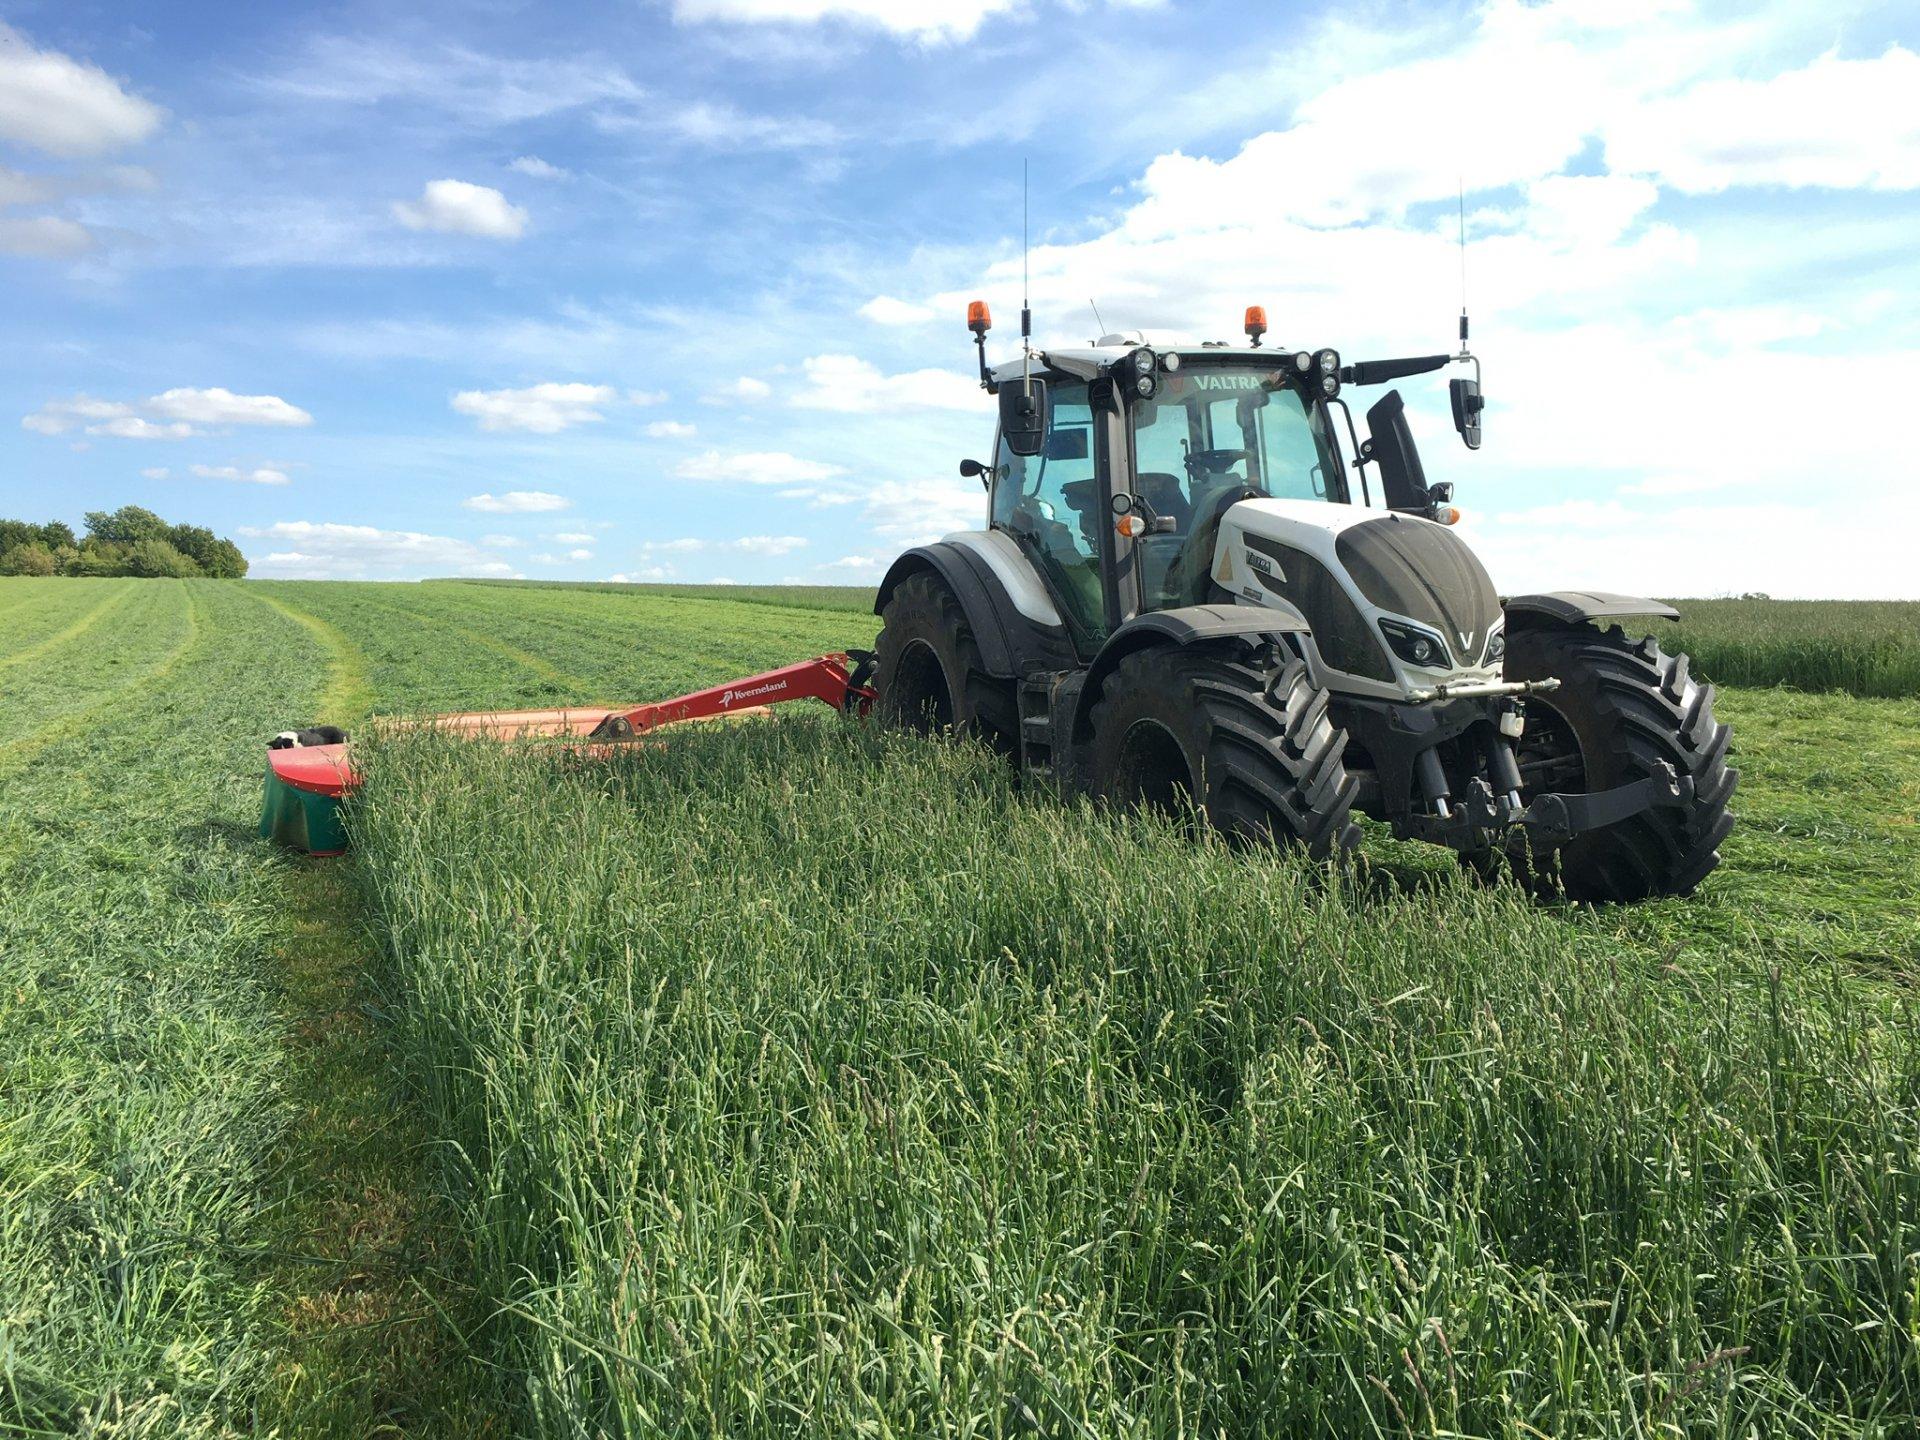
Kwenye shamba la kisasa trekta limeunganishwa na kifaa cha kukata majani likifanya kazi ya kulima kwa ufanisi juu ya nyasi ndefu huku sehemu ya nyuma ya shamba ikiwa tayari imeshakatwa vizuri, hali inayoonyesha matumizi ya mashine za kilimo za kisasa zinazoongeza tija kupunguza kazi ya mikono na kurahisisha usimamizi wa mashamba makubwa.